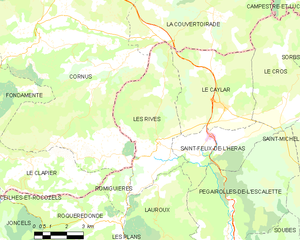
Carte de la commune française de code INSEE 34230 - Les Rives
Les Rives sont une commune française située dans le département de l'Hérault en région Occitanie. Ses habitants sont appelés les Rivois et les Rivoises.